Judith Anderson

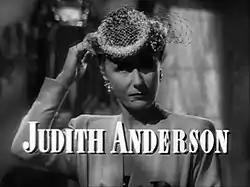
From the trailer for the film "Laura" (1944)

Anderson was second billed in an Eddie Cantor comedy, "Forty Little Mothers" (1940) at MGM. She stayed at that studio for "Free and Easy" (1941), then went over to RKO to play the title role in "Lady Scarface" (1941).